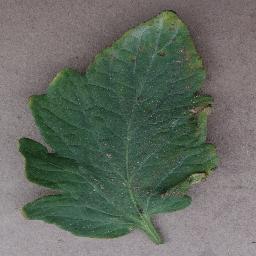
Label: Tomato___Bacterial_spot